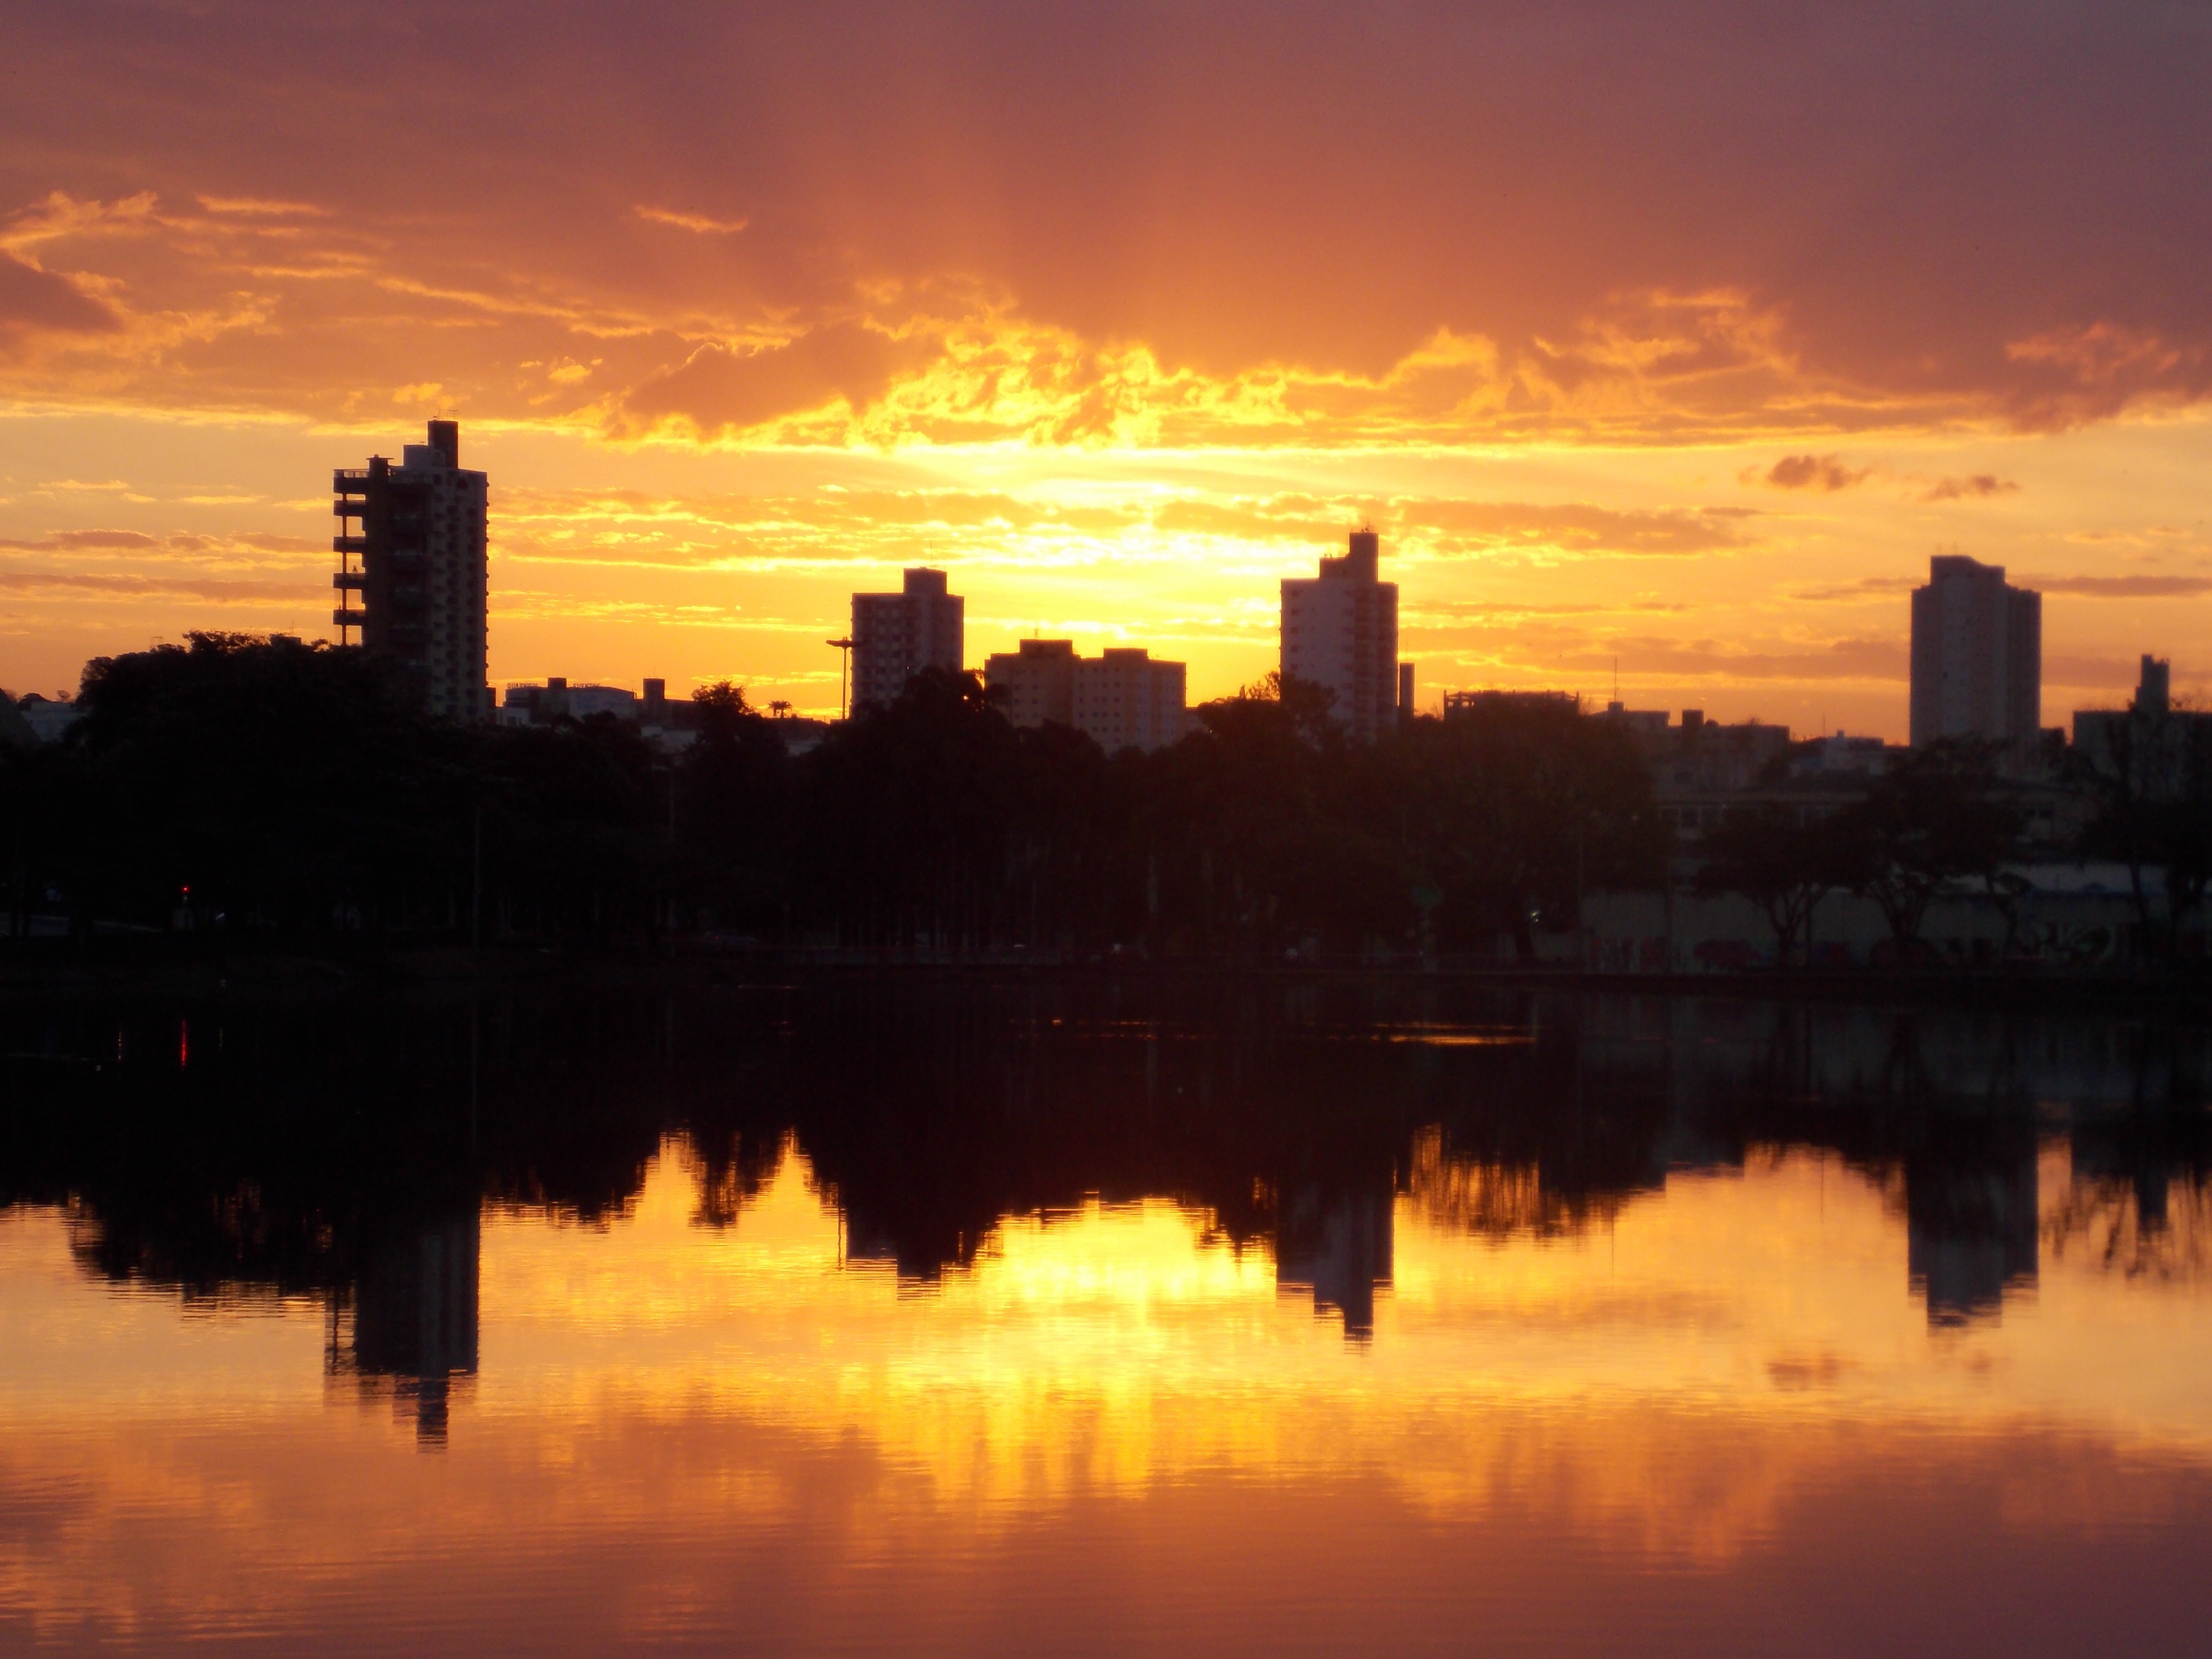
horizon, cloud, sky, sun, sunrise, sunset, skyline, sunlight, morning, dawn, cityscape, dusk, evening, reflection, afterglow, atmospheric phenomenon, red sky at morning